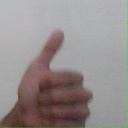
अक्षर: थ